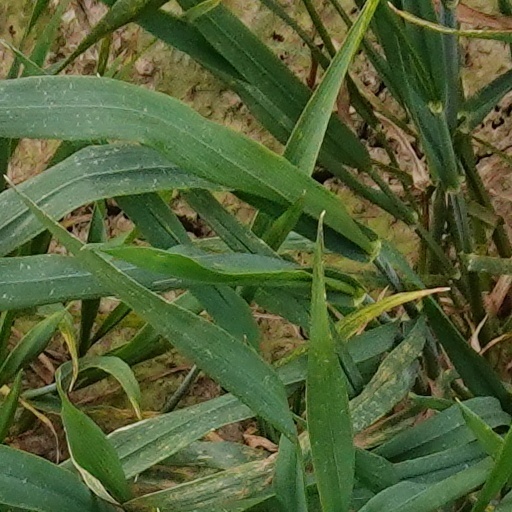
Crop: wheat